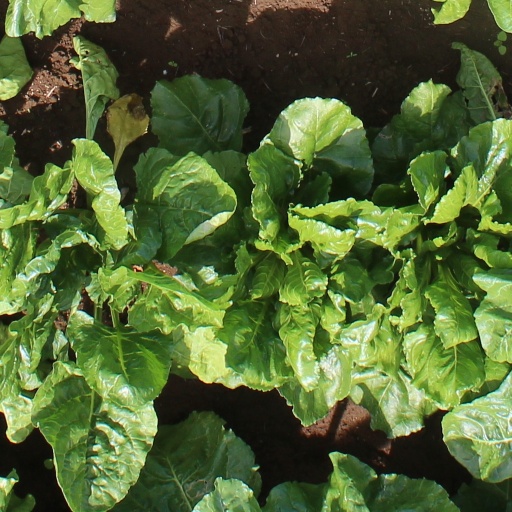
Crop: sugar beet